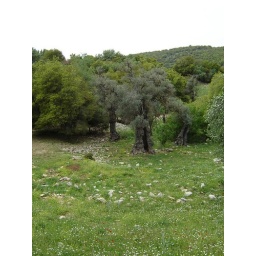
OLive trees in the Gallillee, at the base of mount miron